Åmøy

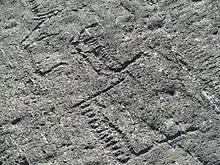
Rock carvings of ships from field IV at Meling, Åmøy. The field "Meling – Åmøy IV" has at least 33 figures, mostly ships.

Åmøy is an island in Stavanger Municipality in Rogaland county, Norway. The island lies just north of the city of Stavanger in a group of islands. The islands of Sokn and Bru both lie to the west of Åmøy and the islands of Mosterøy and Rennesøy lie to the north, and the island of Hidle lies to the east.